Judicaël Perroy

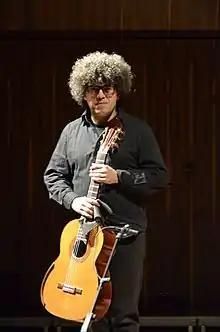
Perroy in 2017.

Judicaël Perroy (born July 21, 1973 in Paris) is a French classical guitarist and music teacher.